Frank Bolling

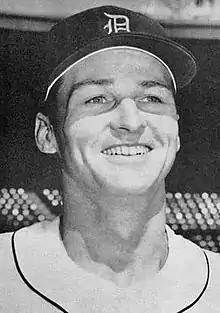
Bolling, circa 1959

Francis Elmore Bolling (November 16, 1931July 11, 2020) was an American baseball second baseman who played twelve seasons in Major League Baseball (MLB). He played for the Detroit Tigers and Milwaukee/Atlanta Braves from 1954 until 1966. He batted and threw right-handed, and was the younger brother of shortstop Milt Bolling.